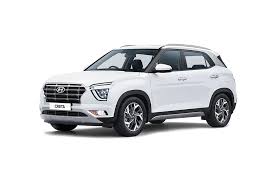
Label: noambulance